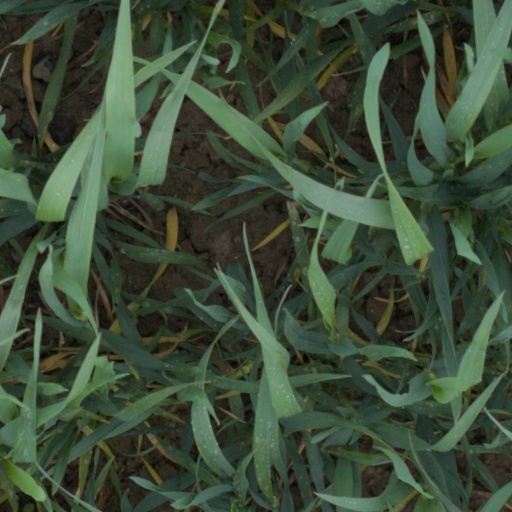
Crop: wheat